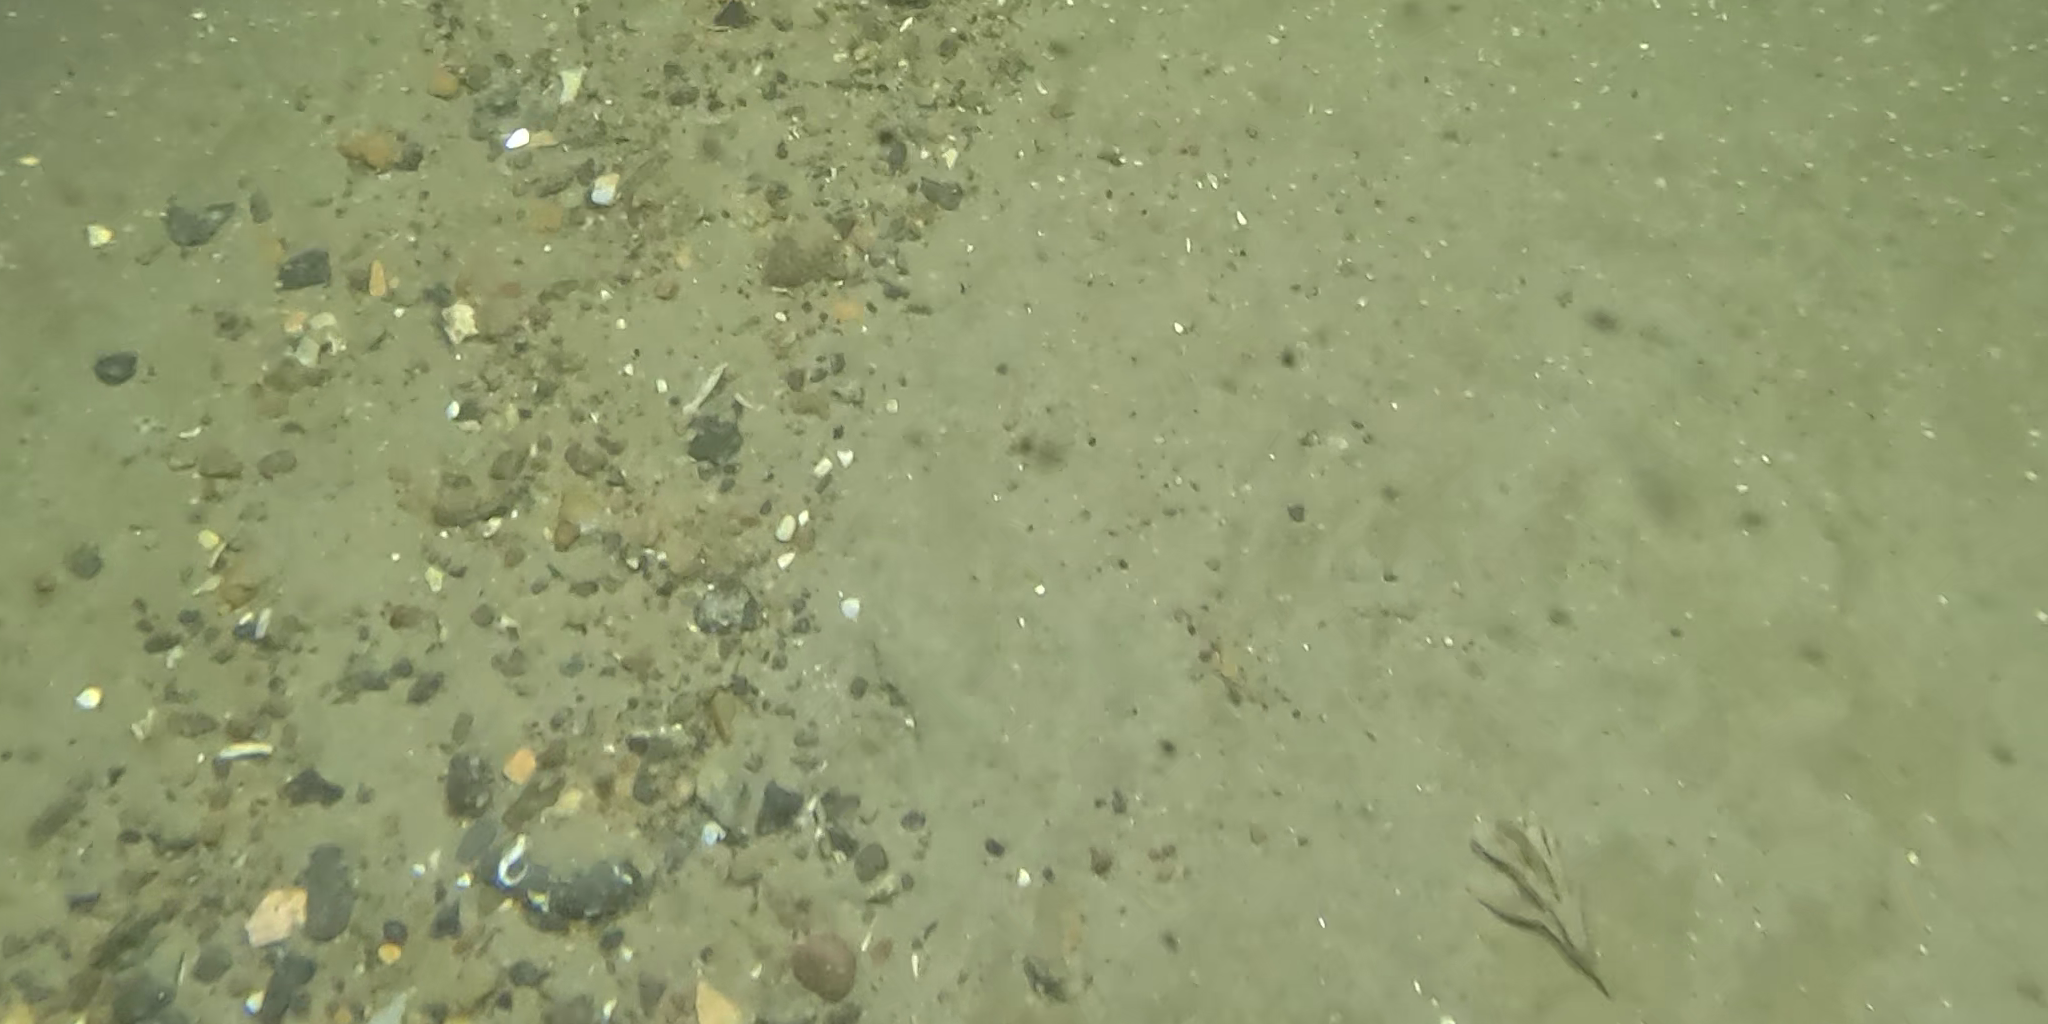
Seabed habitat: sand